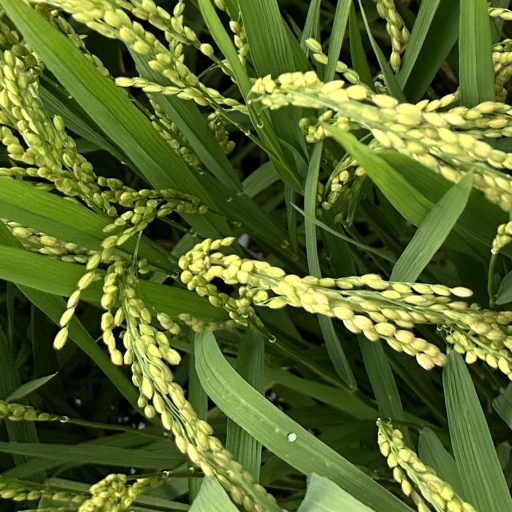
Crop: rice